Thermospray

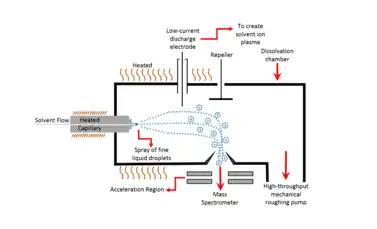
Diagram of thermospray ionization source

Thermospray is a soft ionization source by which a solvent flow of liquid sample passes through a very thin heated column to become a spray of fine liquid droplets. As a form of atmospheric pressure ionization in mass spectrometry these droplets are then ionized via a low-current discharge electrode to create a solvent ion plasma. A repeller then directs these charged particles through the skimmer and acceleration region to introduce the aerosolized sample to a mass spectrometer. It is particularly useful in liquid chromatography-mass spectrometry (LC-MS).